USS Harry S. Truman

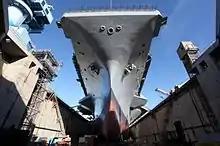
Dry docked

On 2 February, Commander, Naval Air Force U.S. Atlantic Fleet named "Harry S. Truman" as the Battle "E", award winner, which was her third consecutive Battle "E" award. This was the sixth award in the ship's 12-year history, having previously won the Battle "E" award in 2003, 2004, 2005, 2008, and 2009.